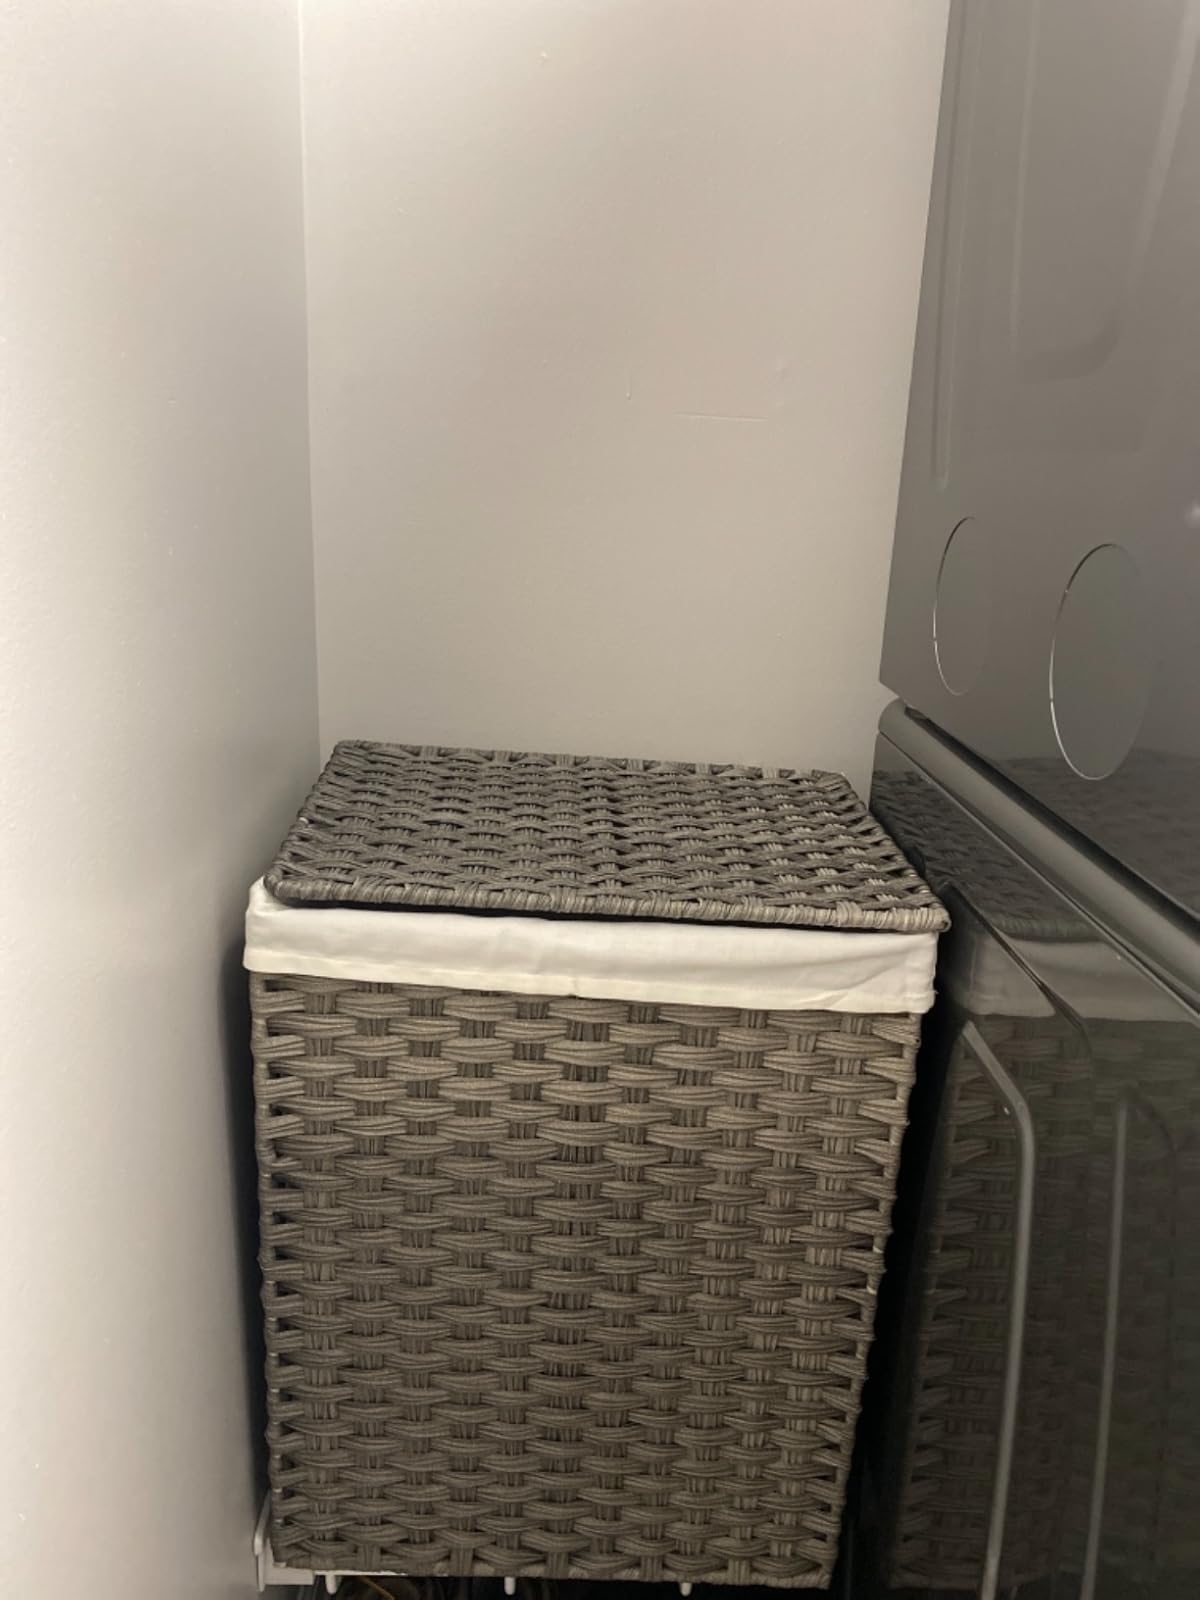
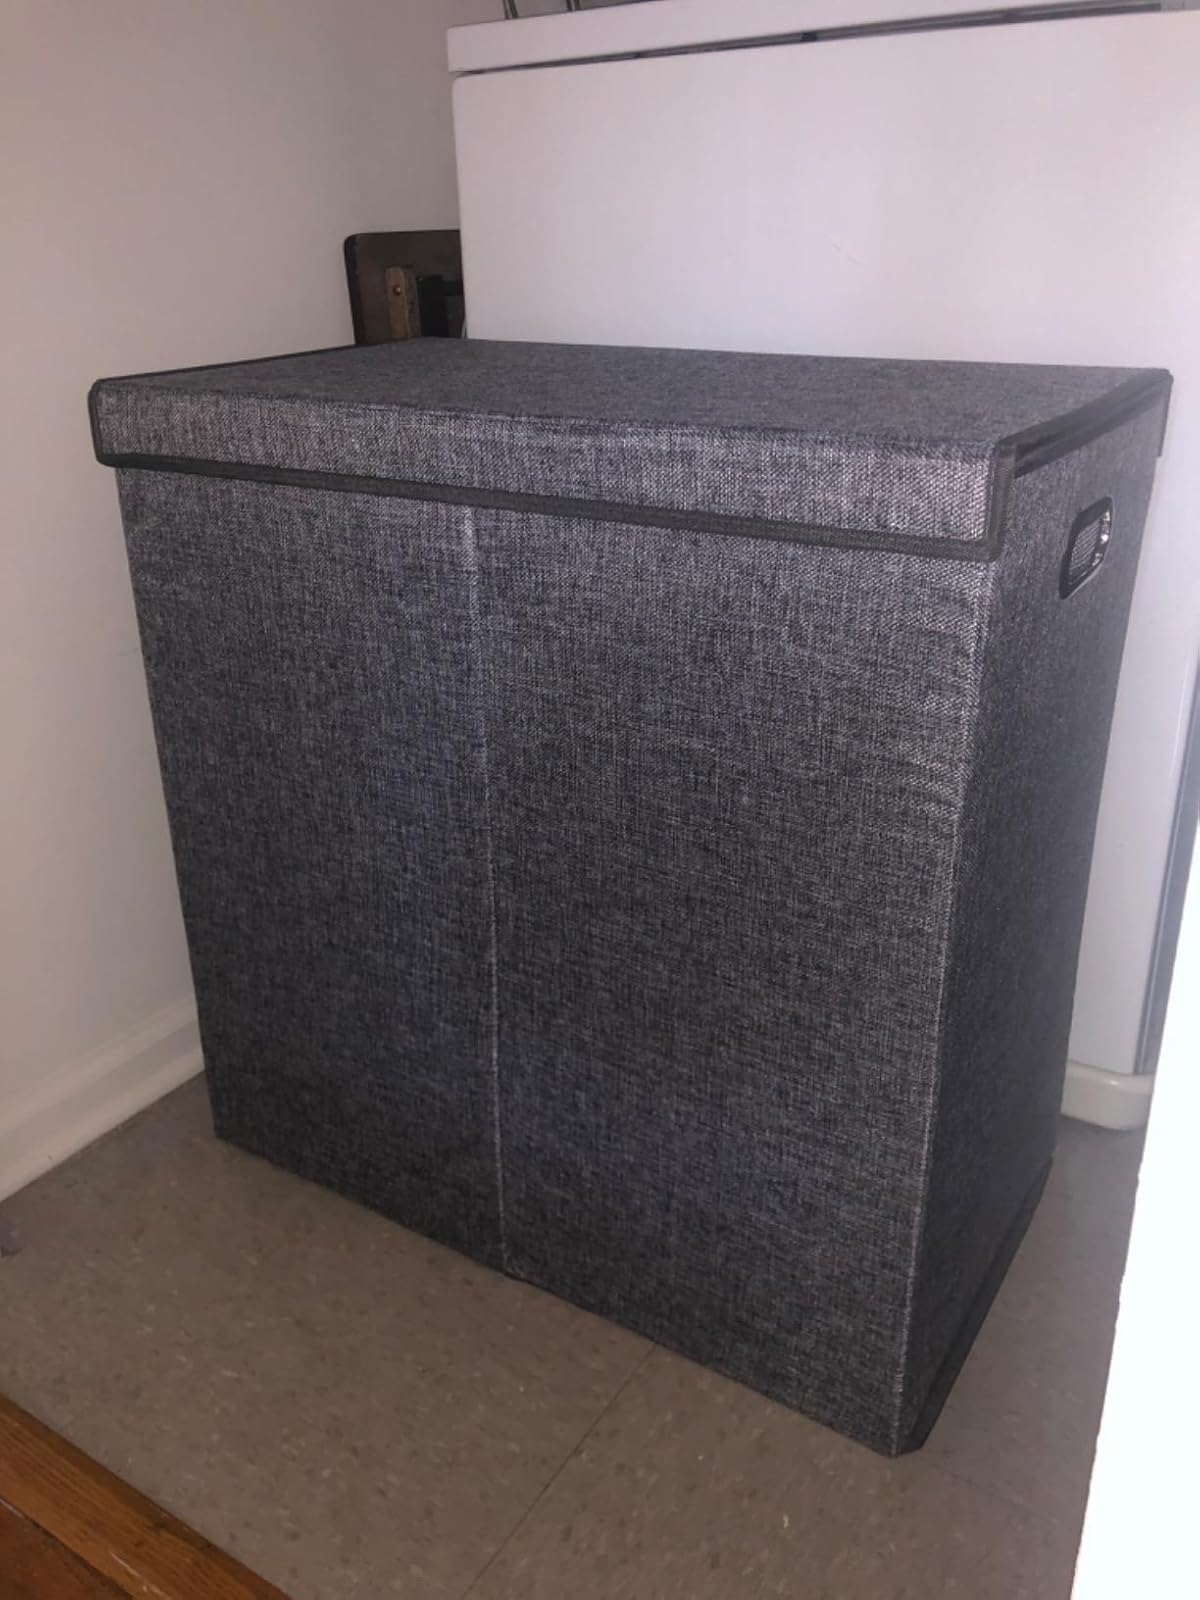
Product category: items_hamper
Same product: no